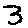
Label: 3